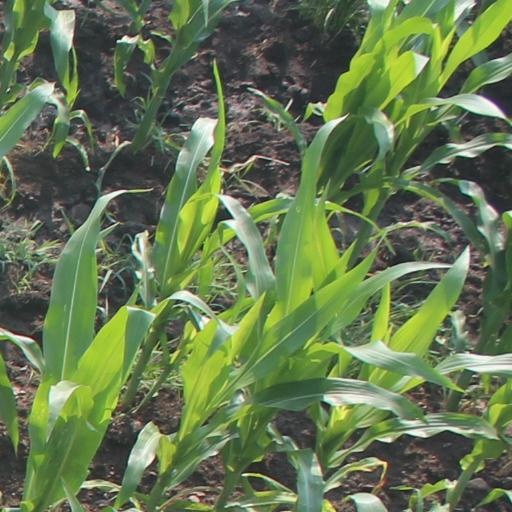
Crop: maize; corn